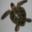
Label: turtle